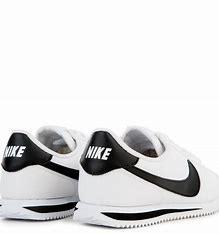
Brand: Nike
Model: Cortez Basic SL